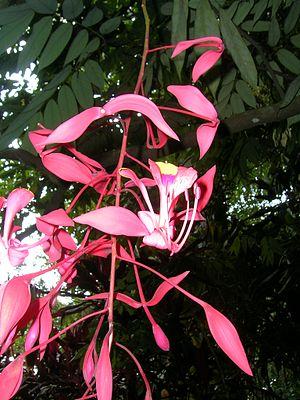
Amherstia nobilis est une espèce de plantes dicotylédones de la famille des Fabaceae, sous-famille des Caesalpinioideae, originaire de Thaïlande et de Birmanie. C'est l'unique espèce acceptée du genre Amherstia.